History of Somalia

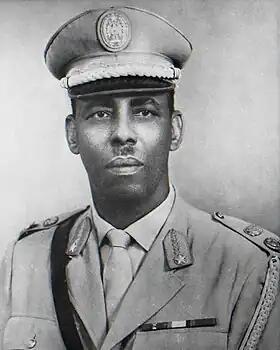
Major General Mohamed Siad Barre, Chairman of the Supreme Revolutionary Council.

Isaaq genocide was the systematic, state-sponsored massacre of Isaaq civilians between 1987 and 1989 by the Somali Democratic Republic under the dictatorship of Siad Barre. The number of civilian deaths in this massacre is estimated to be between 50,000 and 100,000 according to various sources, whilst local reports estimate the total civilian deaths to be upwards of 200,000 Isaaq civilians. This genocide also included the levelling and complete destruction of the second and third largest cities in Somalia, Hargeisa (which was 90 percent destroyed) and Burao (70 per cent destroyed) respectively, and had caused up to 500,000 Somalis (primarily of the Isaaq clan) to flee their land and cross the border to Hartasheikh in Ethiopia as refugees, in what was described as "one of the fastest and largest forced movements of people recorded in Africa", and resulted in the creation of the world's largest refugee camp then (1988), with another 400,000 being displaced. The scale of destruction led to Hargeisa being known as the 'Dresden of Africa'. The killings happened during the Somali Civil War and have been referred to as a "forgotten genocide".